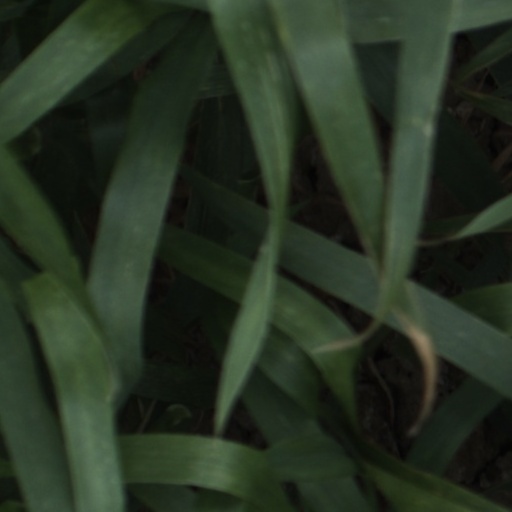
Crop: wheat